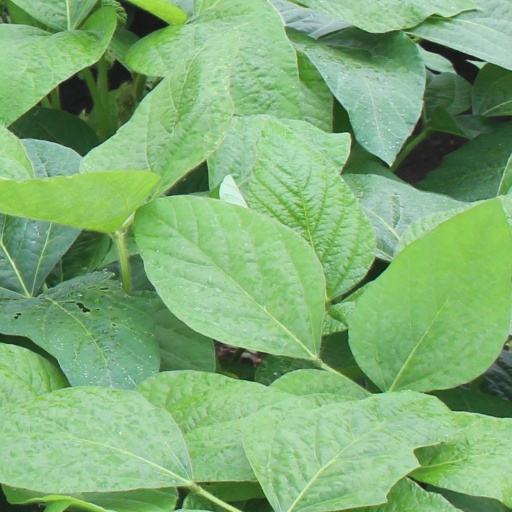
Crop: soybean